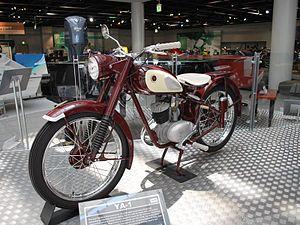
La Yamaha YA-1 est un modèle de motocyclette du constructeur japonais Yamaha.